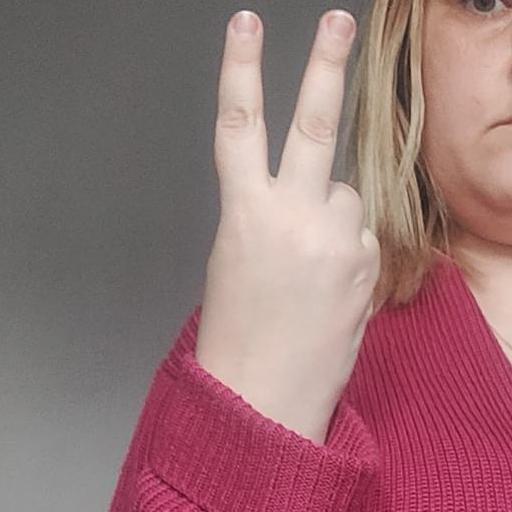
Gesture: peace_inverted